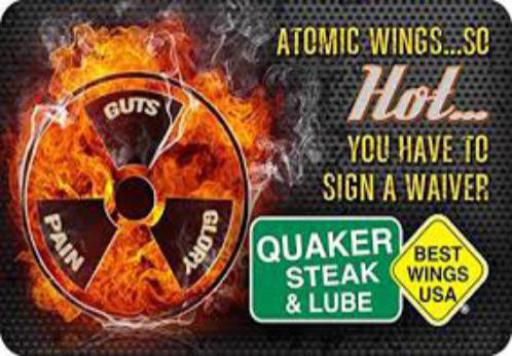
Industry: Food